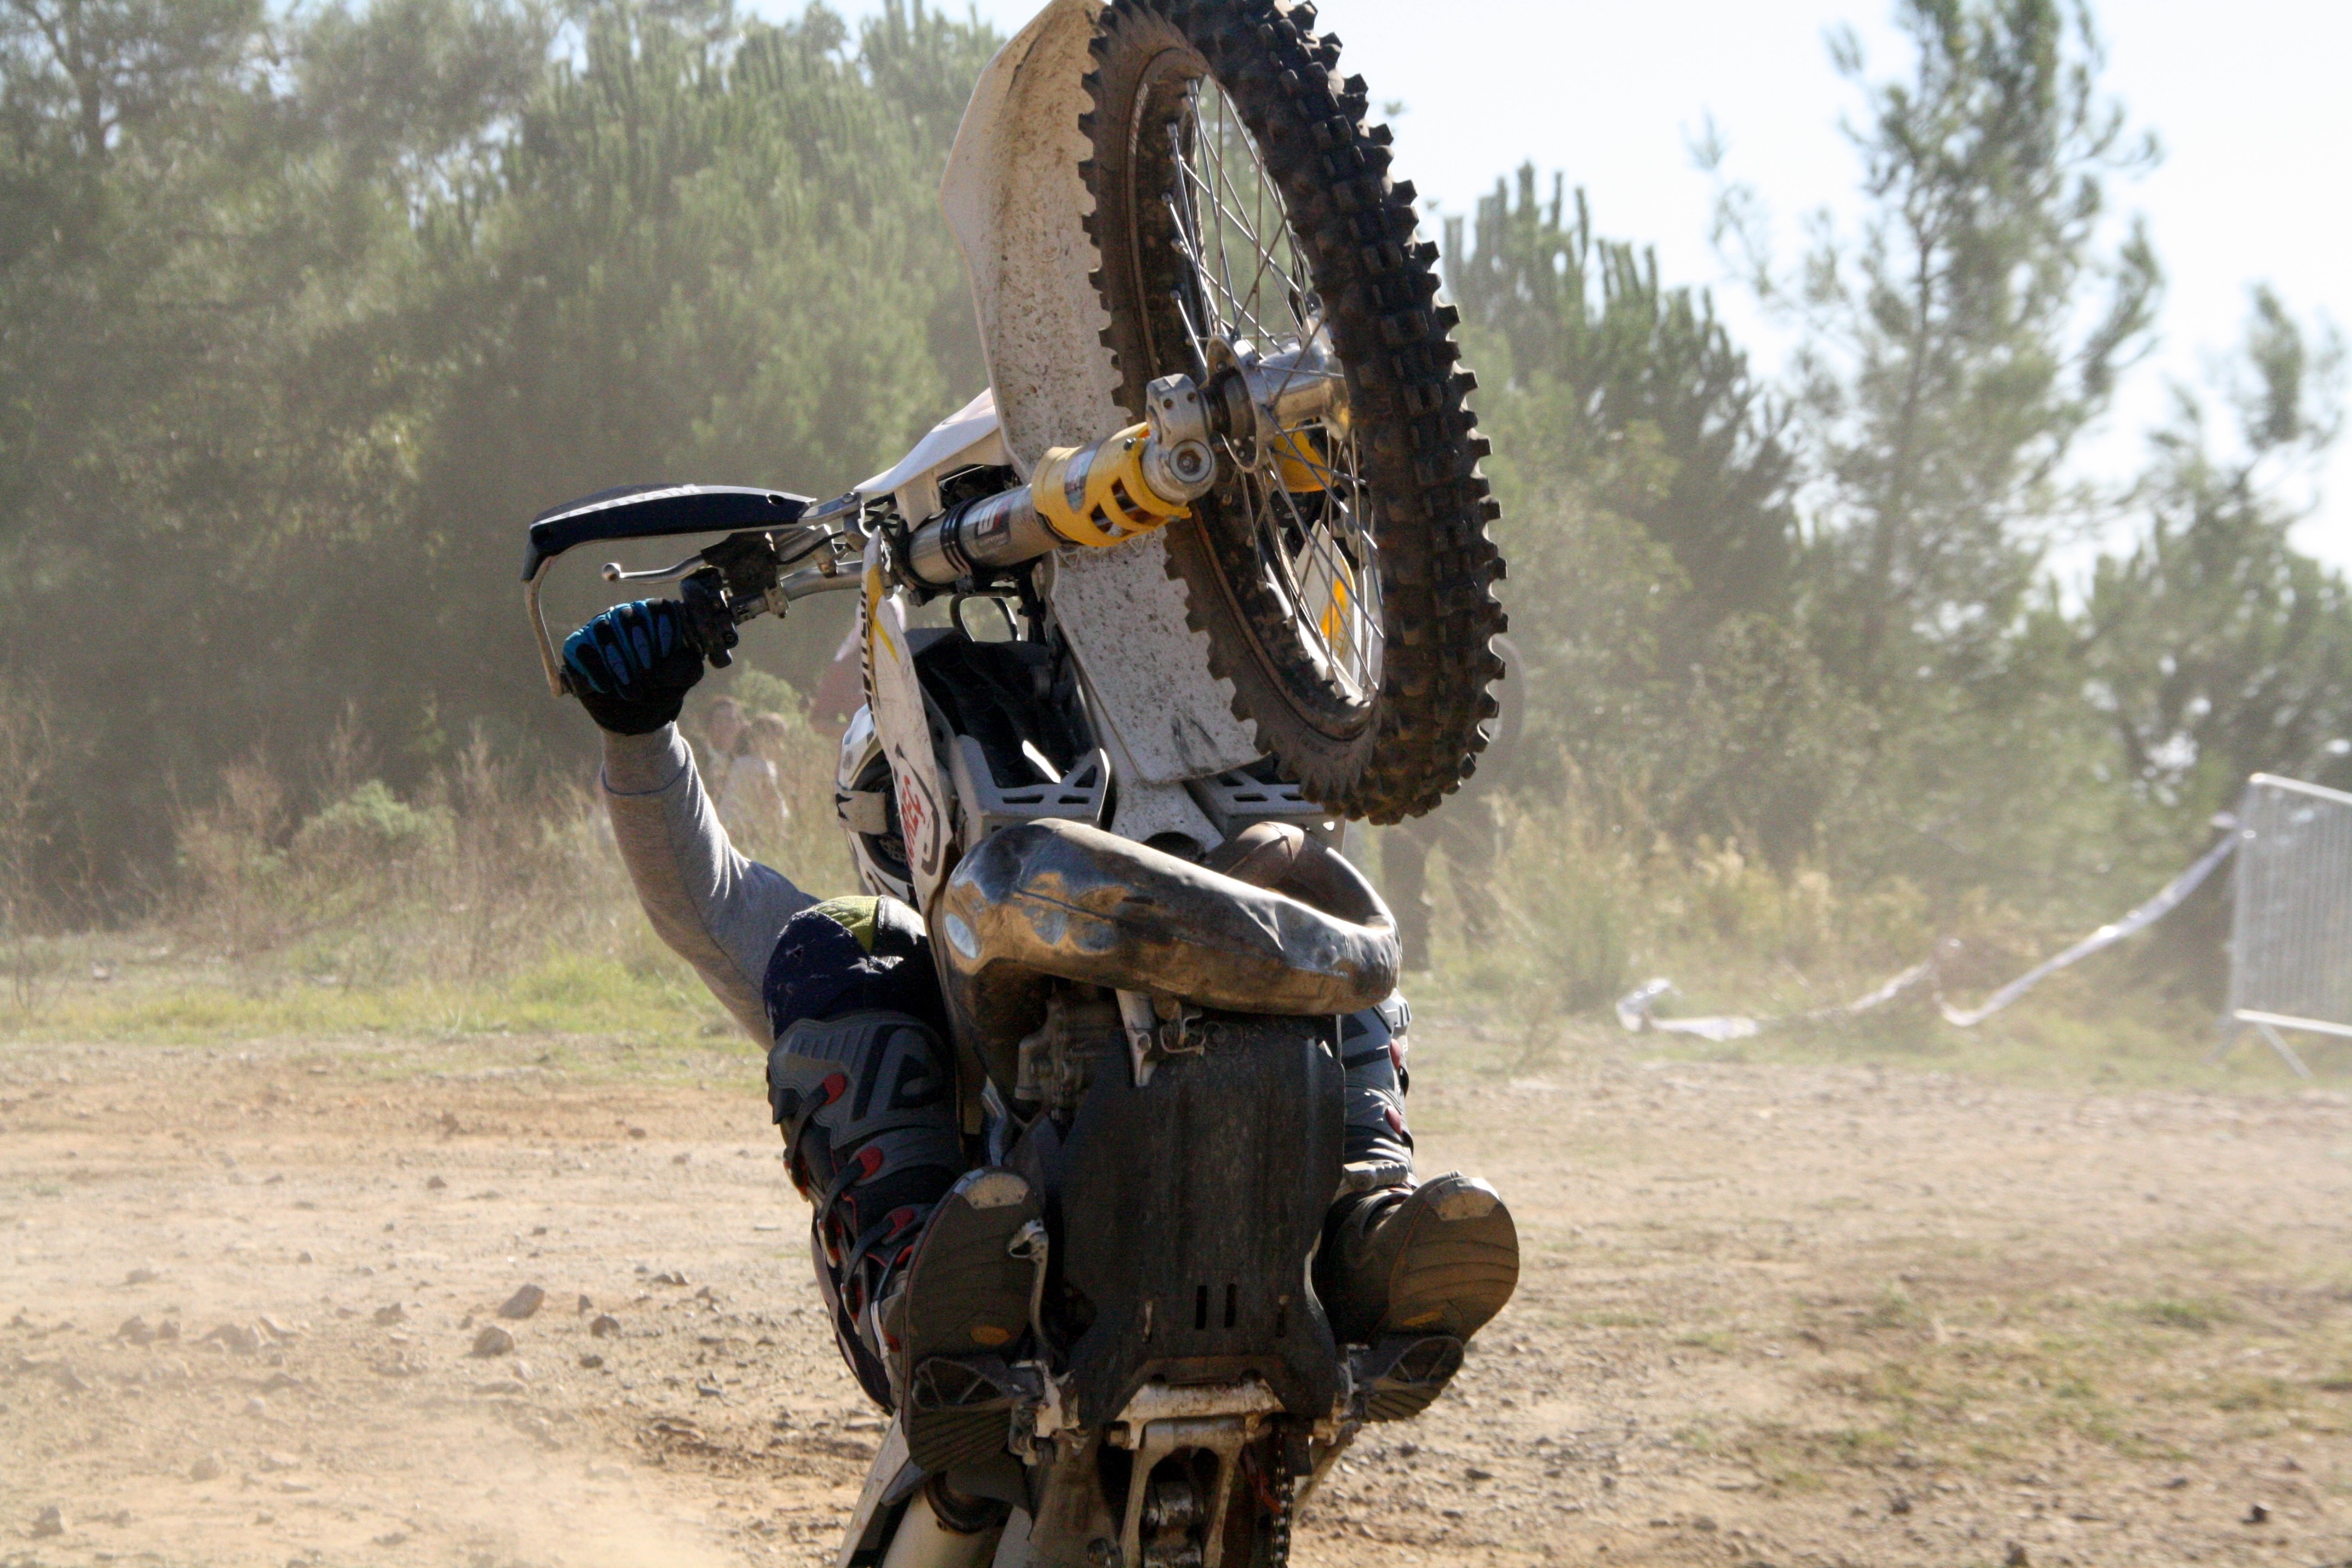
wheel, rider, vehicle, motocross, race, competition, motorsport